Redmond, Washington

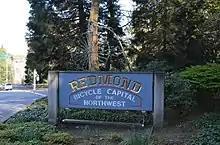
Welcome sign on Redmond Way

Redmond Derby Days is an annual community festival held the second full weekend of July and celebrated its 75th anniversary in 2015. It began as a race around Lake Sammamish called the Redmond Bicycle Derby in 1939, and since then has become a multi-day event including a bicycle criterium, a parade, entertainment stages, a beer garden, local food offerings, a carnival, a drone light show, and other activities.